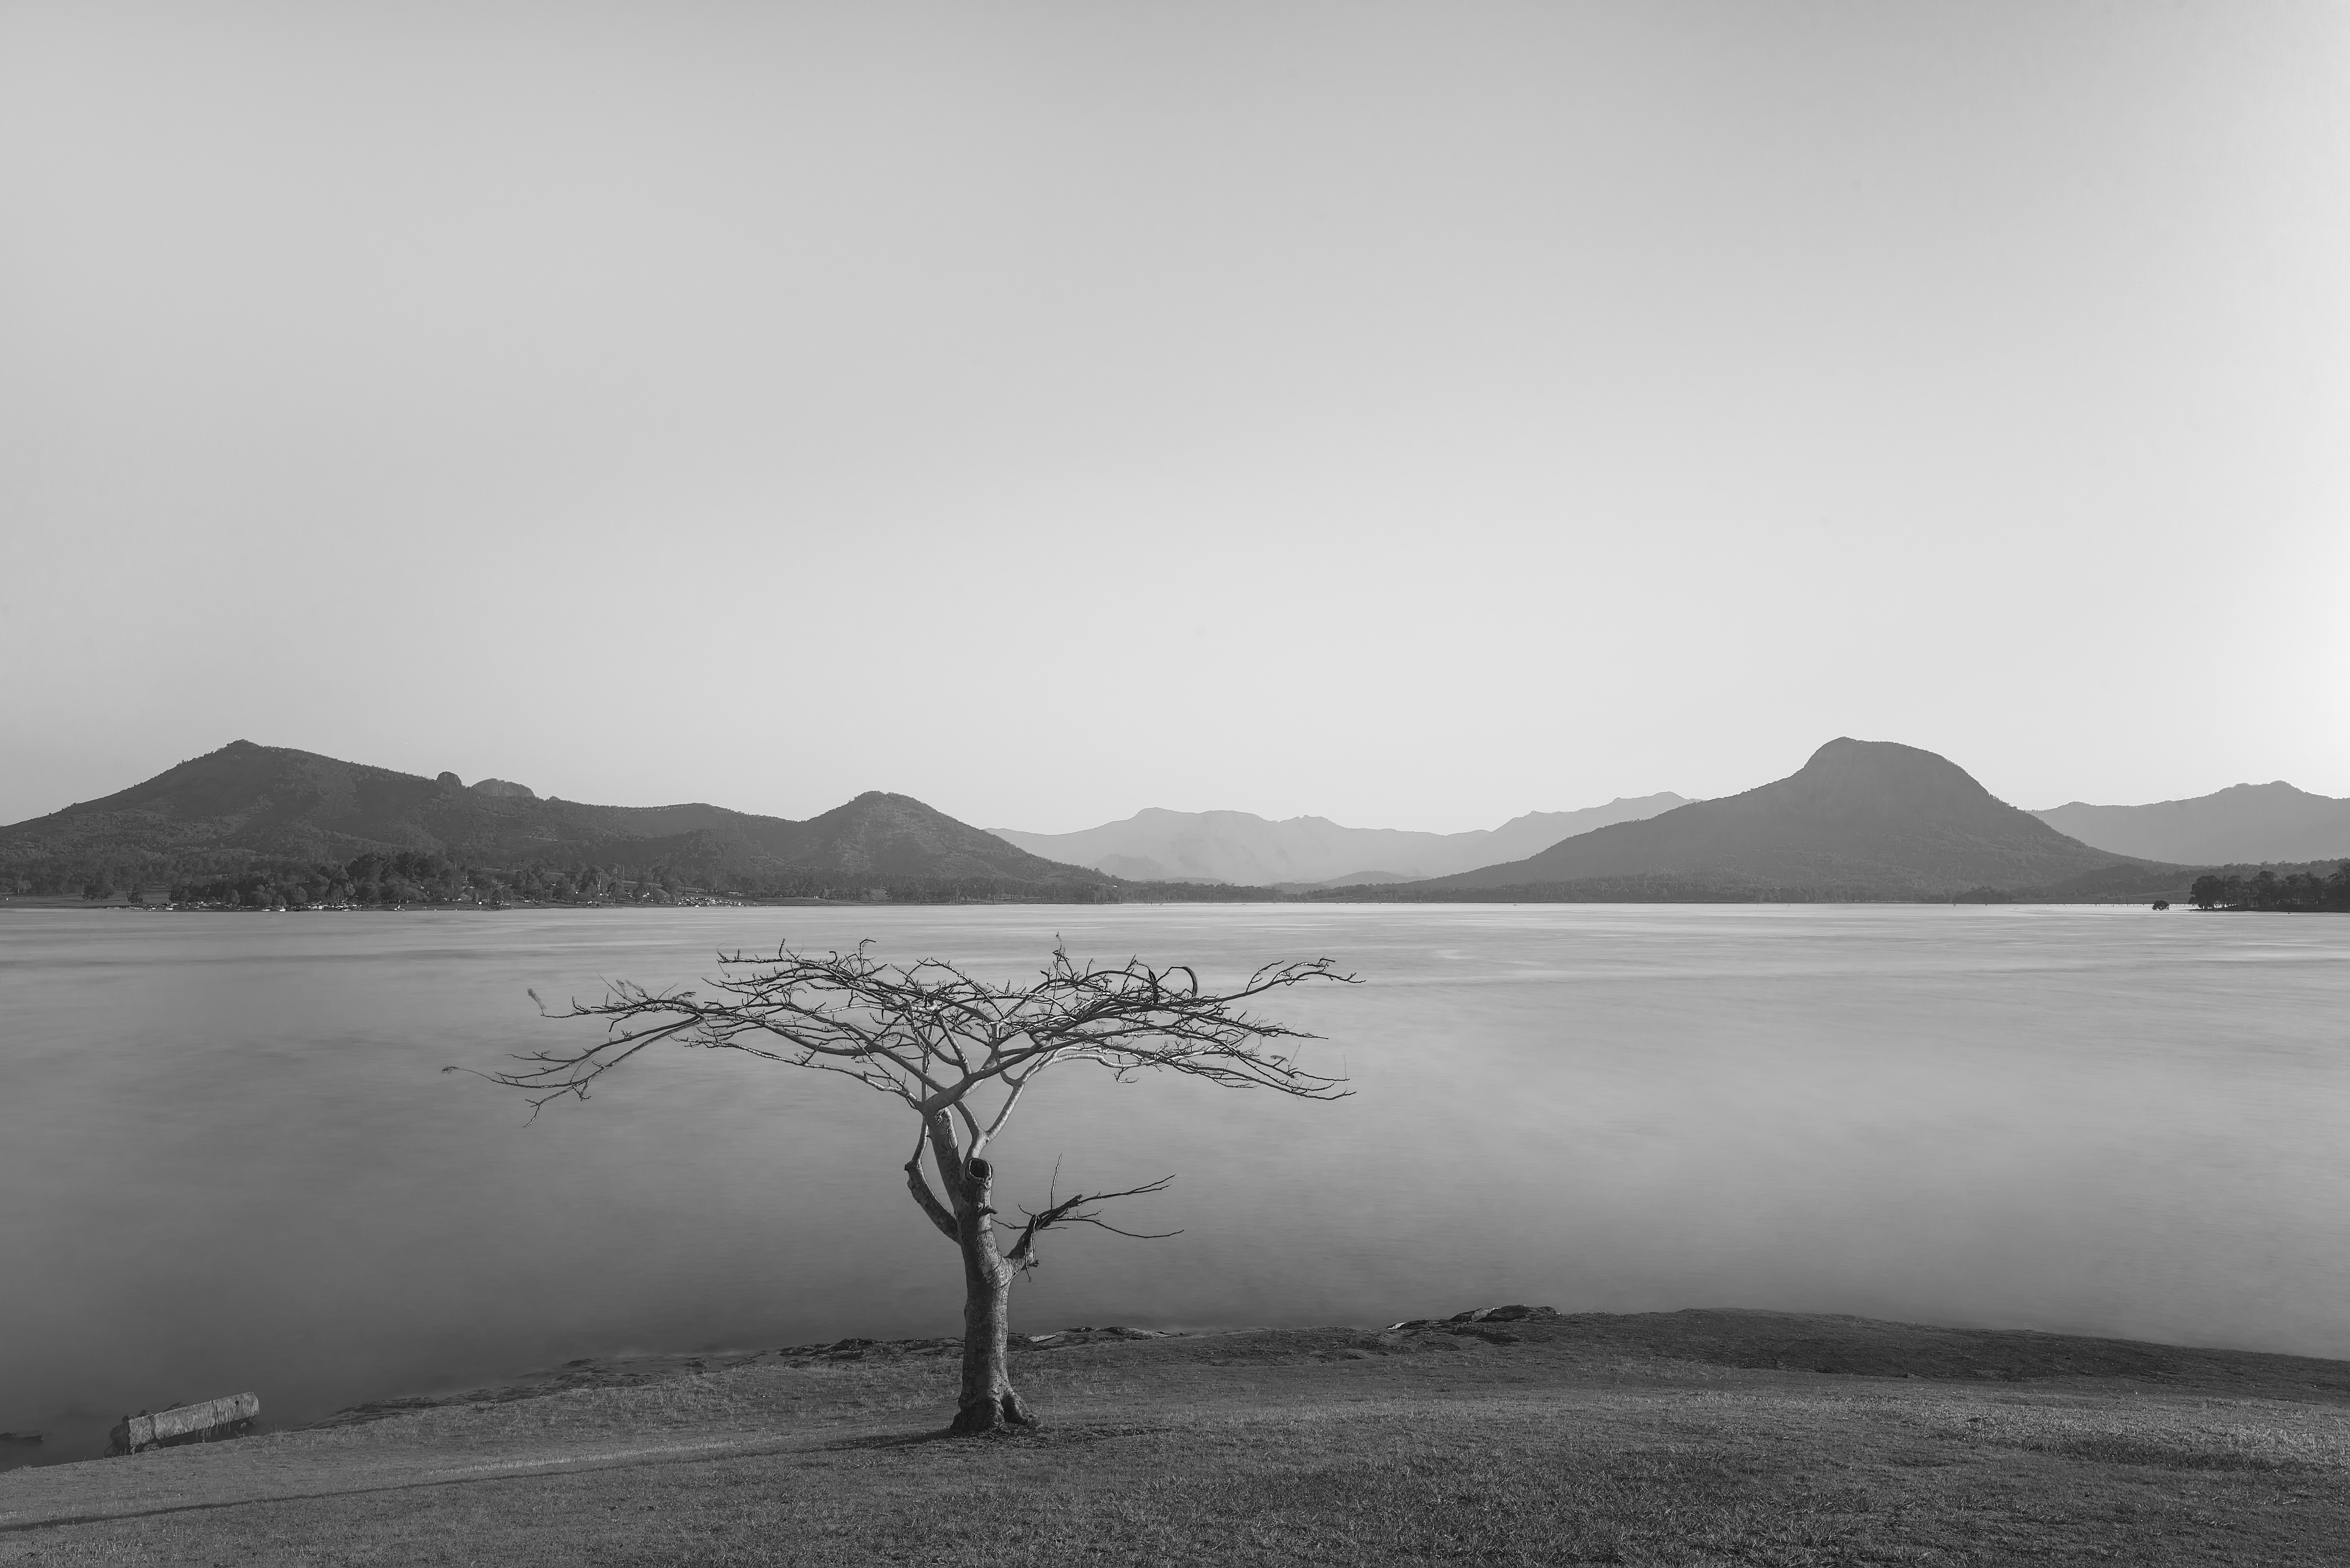
landscape, sea, coast, tree, water, sand, ocean, horizon, mountain, cloud, black and white, mist, white, morning, hill, shore, glass, lake, time, dawn, dusk, reflection, bay, welding, reservoir, nikon, neutral, black, monochrome, body of water, australia, south, long, exposure, gold, mountains, day, 10, stop, filter, density, nd, tokina, queensland, loch, bl, d800, 10stop, brisbane, 1628mm, wh, east, 1628, moogerah, landform, monochrome photography, atmospheric phenomenon